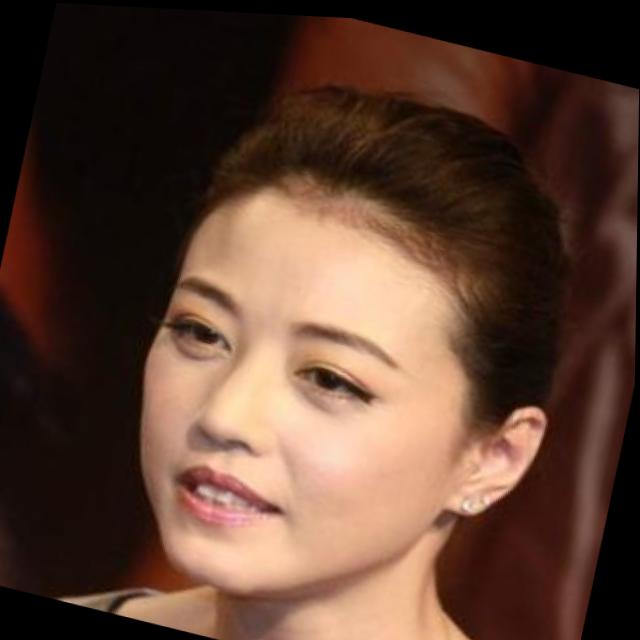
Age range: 21-44